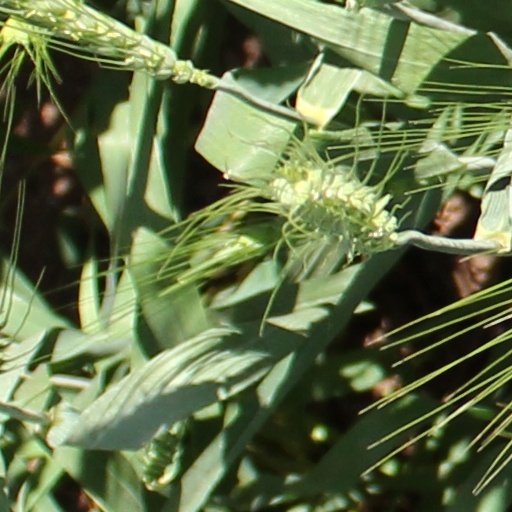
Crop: wheat